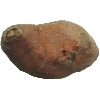
Label: potato_sweet